Igelström

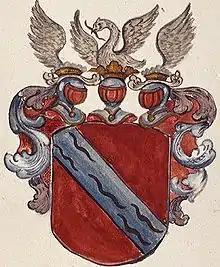
The ancestral coat of arms of Barons Igelström

The Igelström family is a Swedish noble family from Nylödöse, which also belonged to the Russian and German nobility.